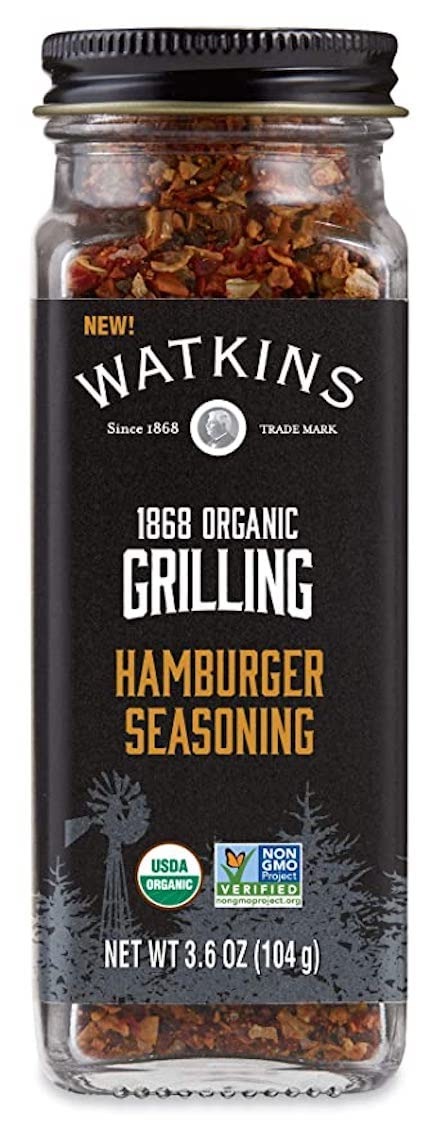
Item Name: Watkins Organic Grilling Hamburger Seasoning, Non-GMO, Kosher, 3.6 Oz, 1-Pack
Bullet Point 1: Made with salt, toasted onion, garlic, red bell pepper, smoked paprika for delicious flavor
Bullet Point 2: Superior quality, gourmet spices and herbs
Bullet Point 3: Convenient seasoning mixes for quick and easy recipes
Bullet Point 4: Certified USDA Organic and Non-GMO project verified
Bullet Point 5: Gluten Free and OK Kosher Certified
Bullet Point 6: 1 recyclable glass shaker bottle, 3.6oz each
Bullet Point 7: Packed in the USA
Value: 3.6
Unit: Ounce

Price: 6.94